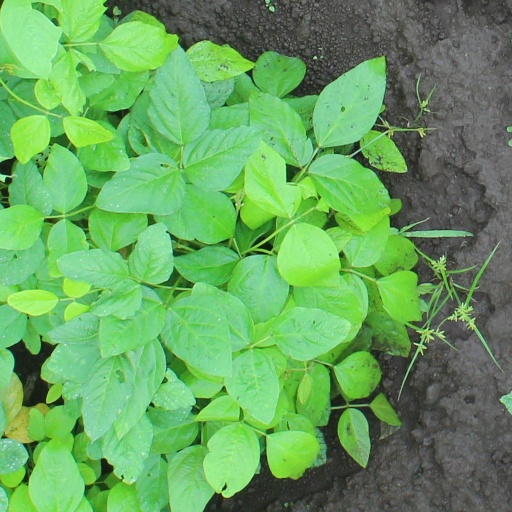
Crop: soybean